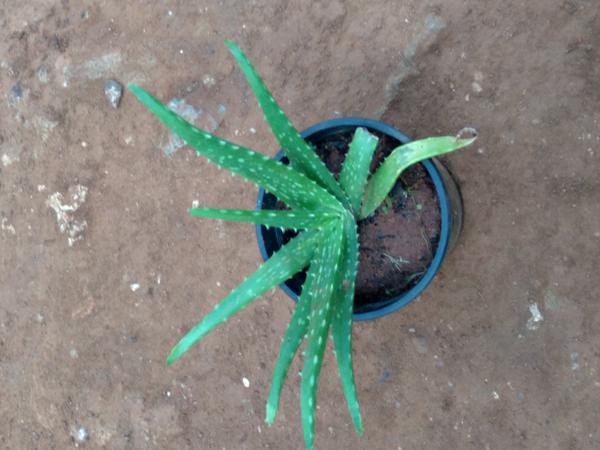
Plant: Aloevera